History of Newcastle upon Tyne

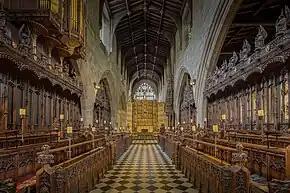
Chancel of Newcastle Cathedral

The friary of Greyfriars (Franciscans) was established in 1274. The friary was in the present-day area between Pilgrim Street, Grey Street, Market Street and High Chare. Nothing of the original buildings remains.